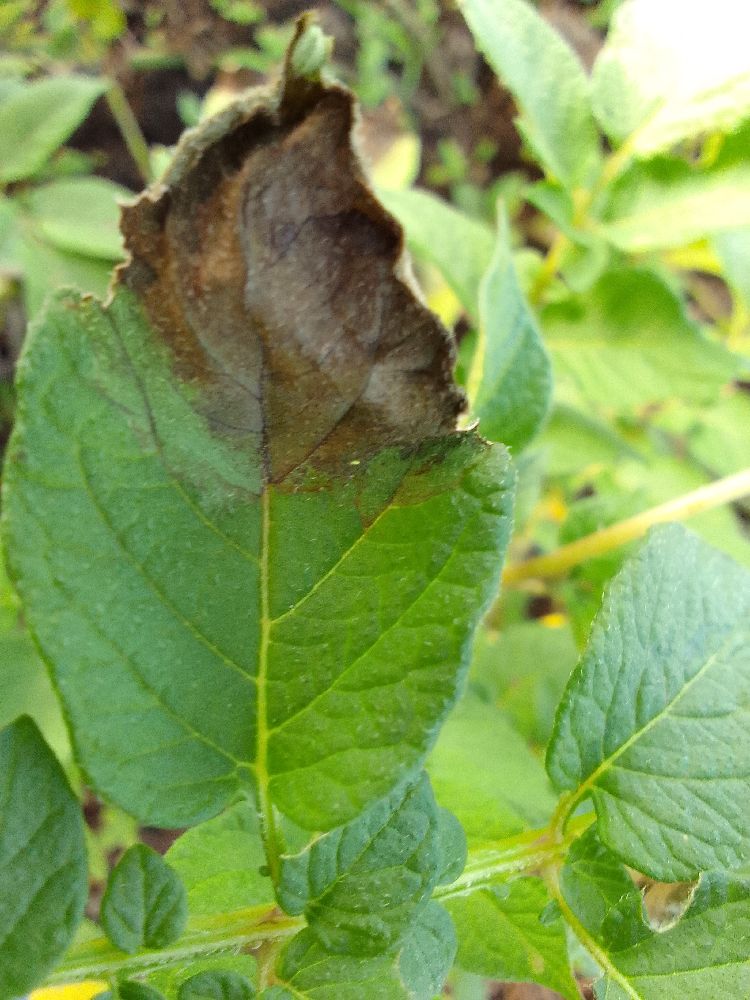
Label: Late blight